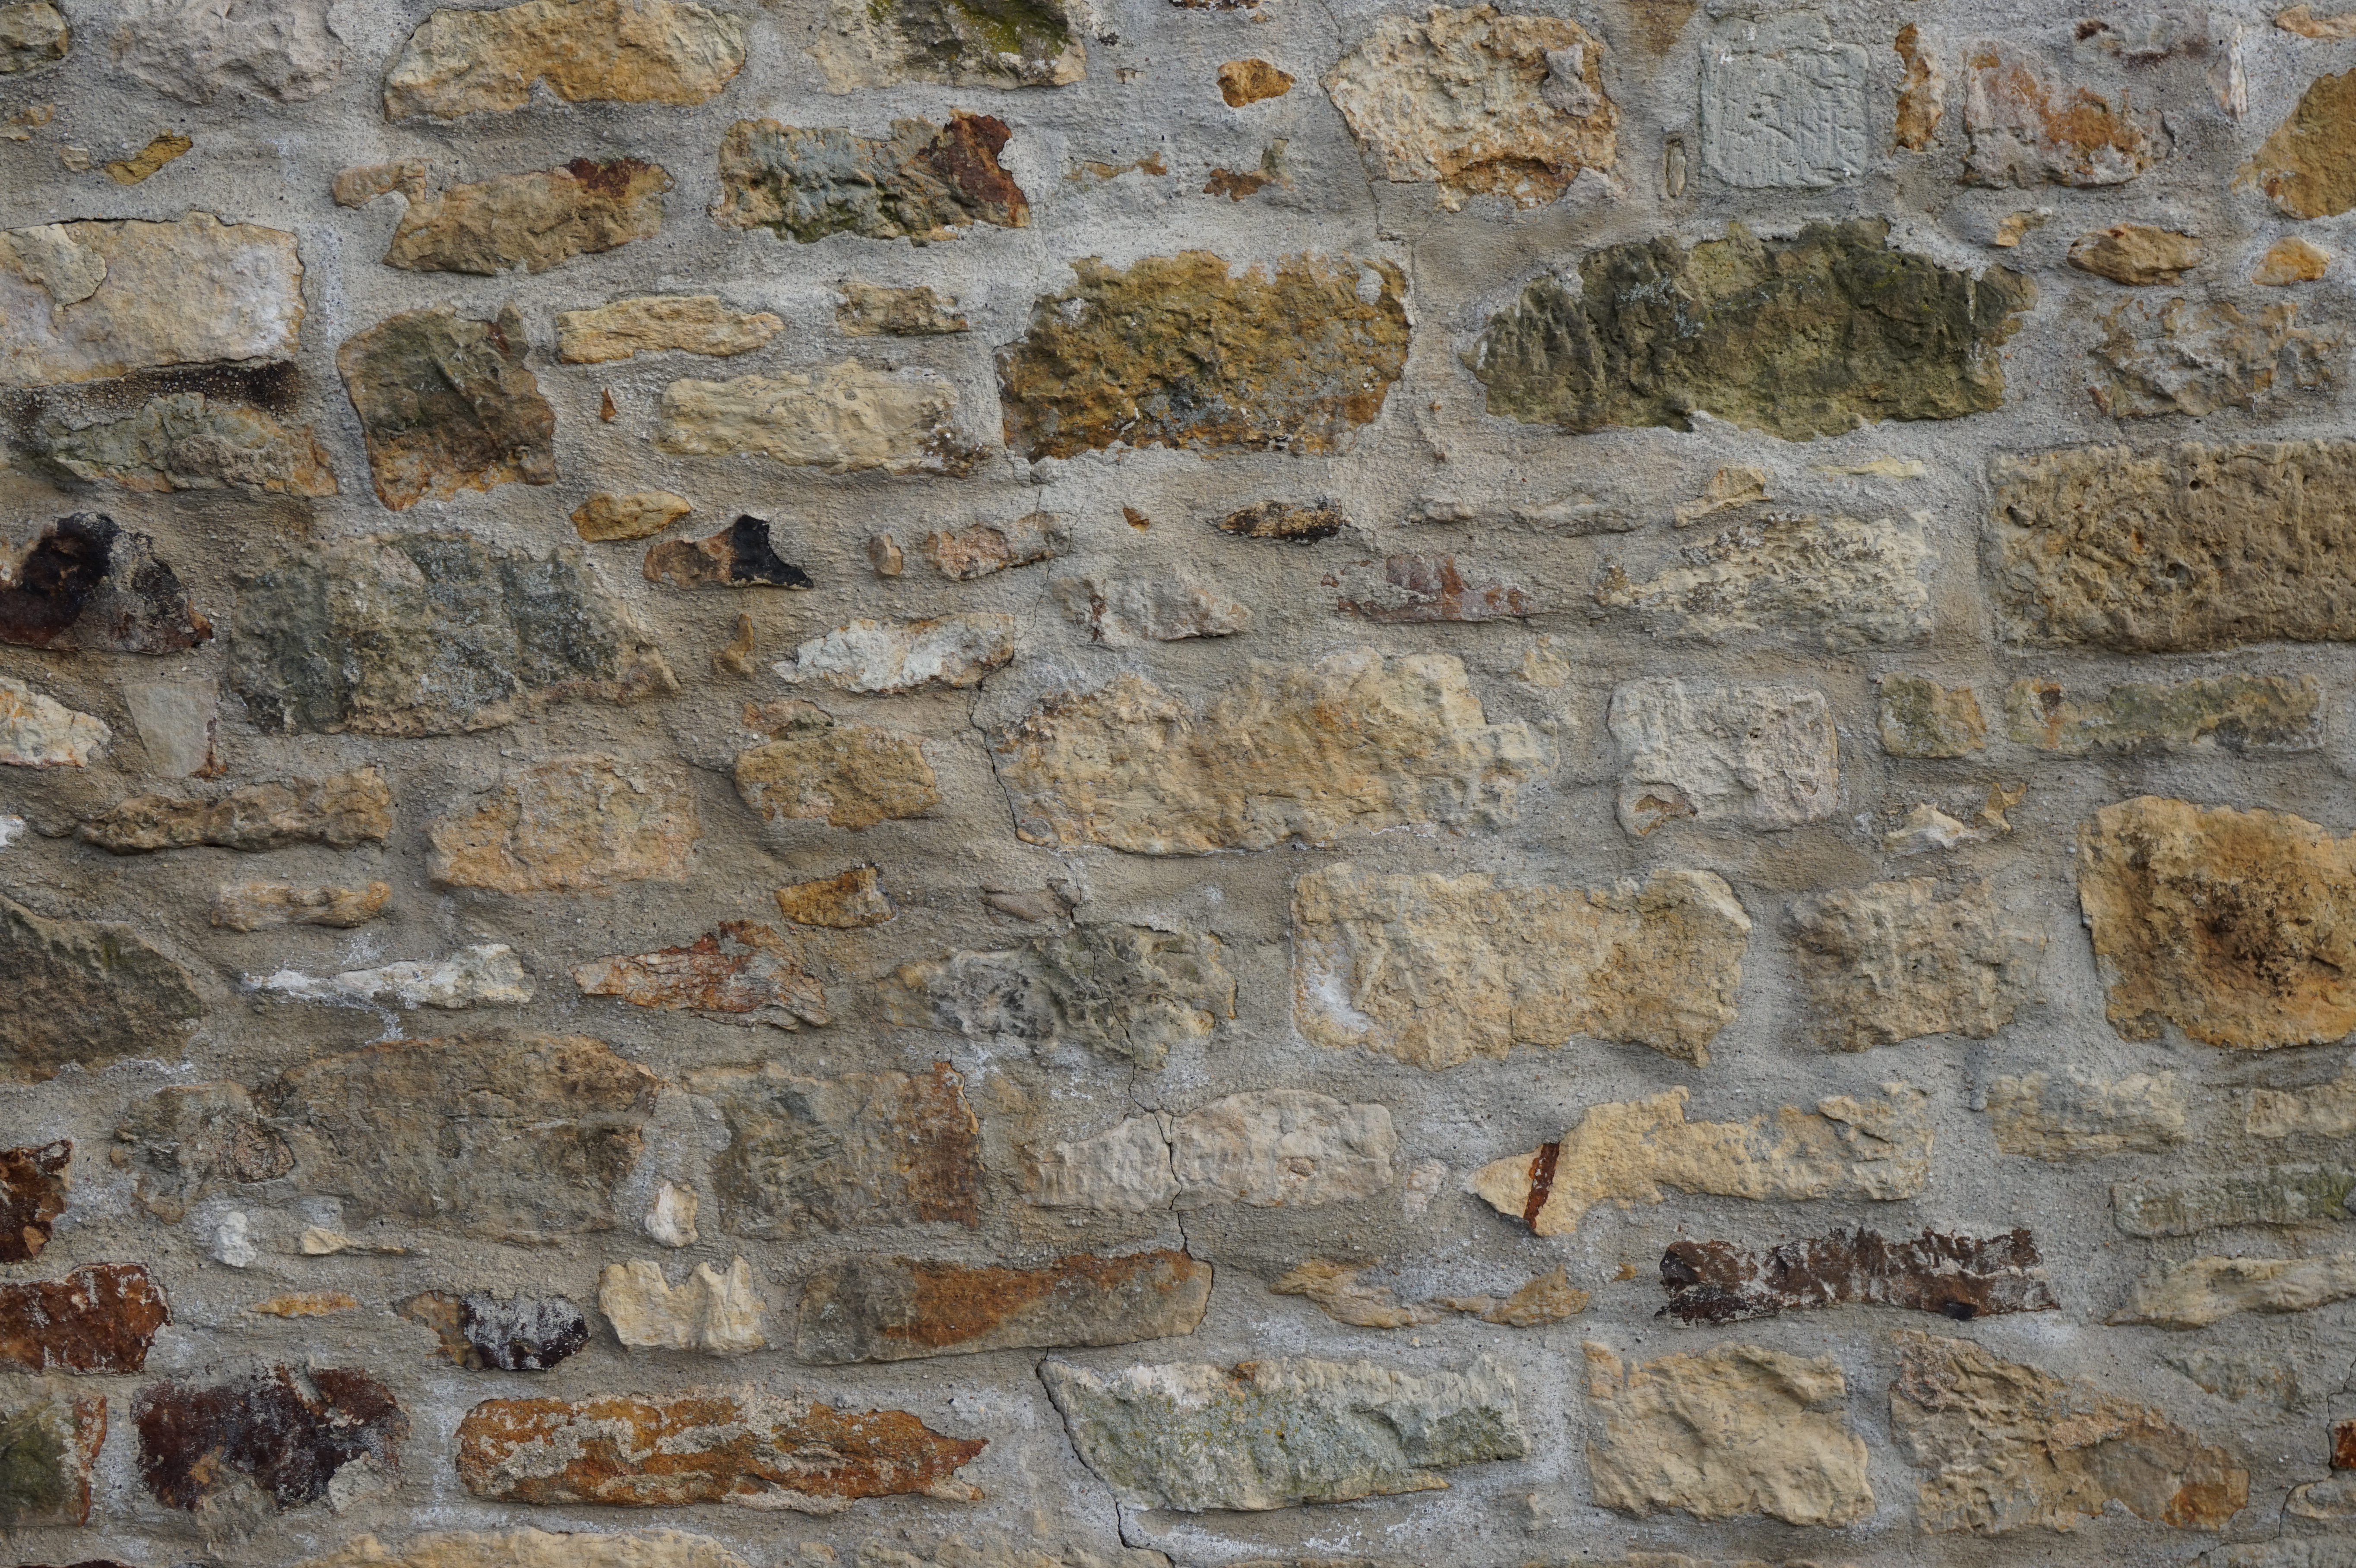
stone, wall, stone wall, rock, brickwork, brick, geology, ancient history, archaeological site, outcrop, bedrock, ruins, cobblestone, limestone